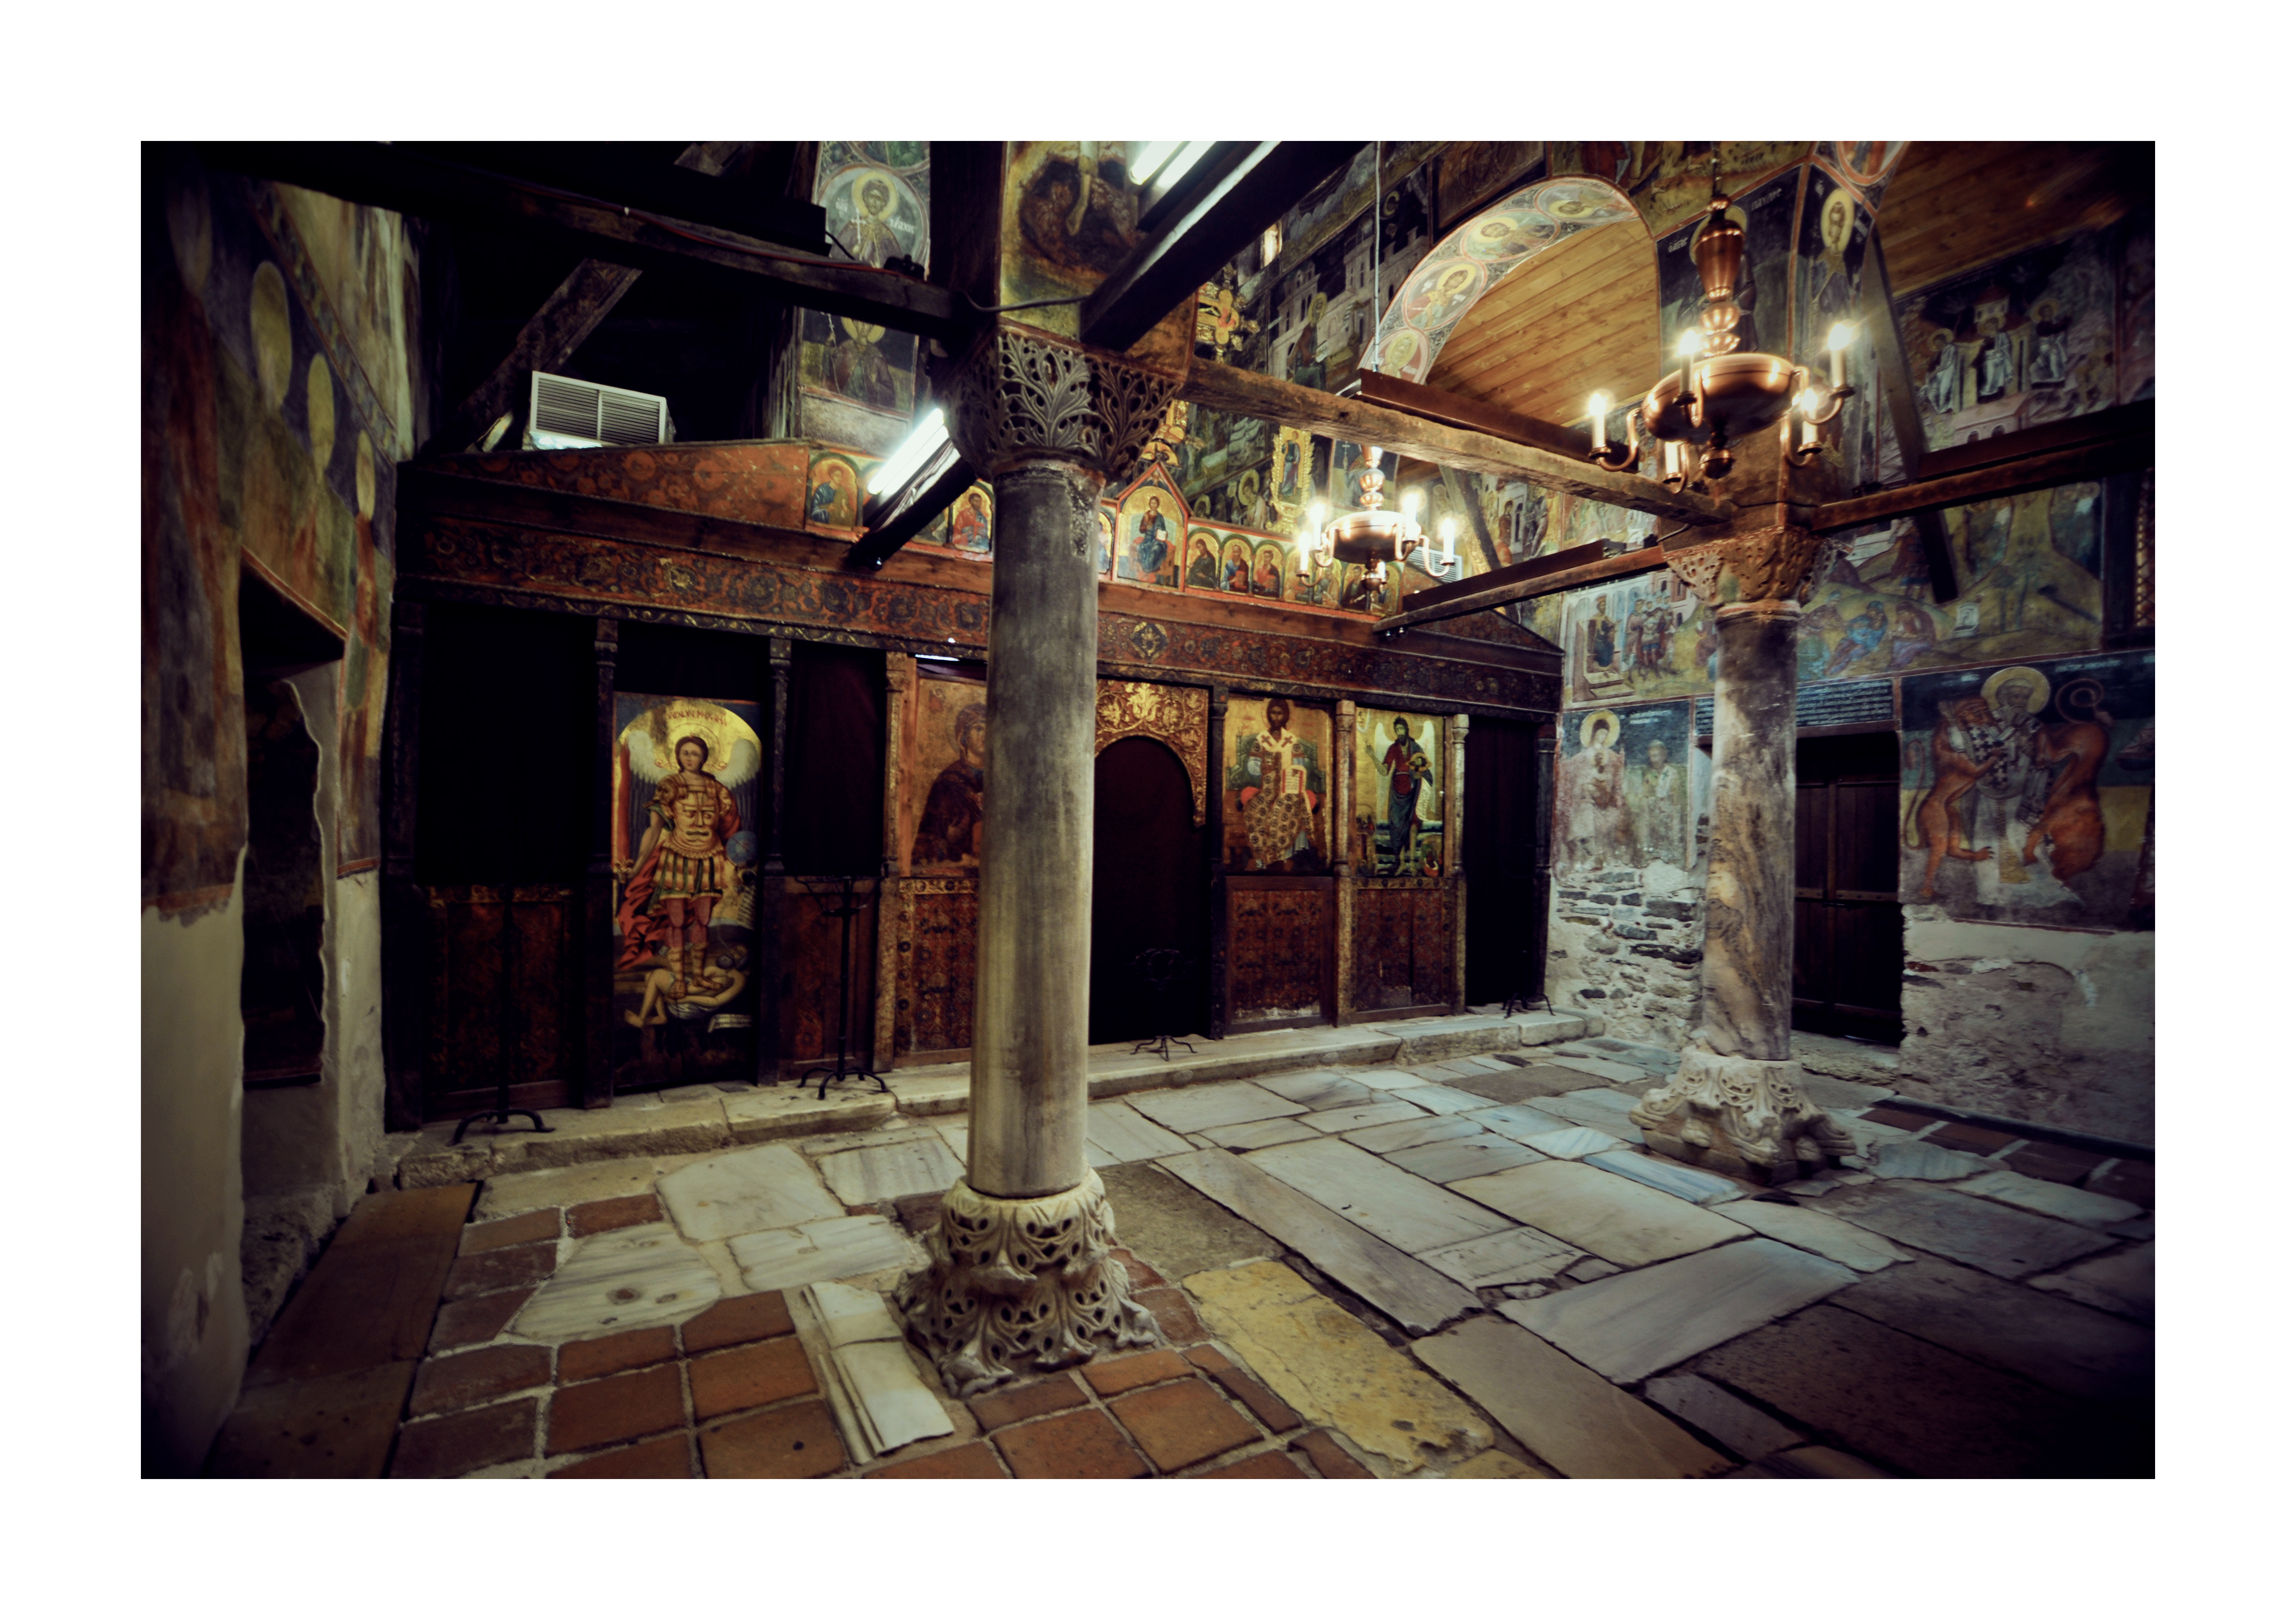
sea, coast, architecture, mansion, interior, europe, arch, column, museum, property, church, black, painting, interior design, capital, art, cool image, iconography, europa, fisheye, history, christianity, orthodox, nave, unesco, eastern, basilica, fresco, estate, apse, murals, icon, worldheritage, icons, bulgaria, burgas, screenshot, byzantine, biserica, arhitectura, orthodoxy, iconografie, icoana, eikn, iconostas, iconostasis, ortodoxa, fresca, frescoes, capitel, byzantium, nesebar, bulgarian, nessebar, mesembria, muzeu, nesebur, svetistefan, churchofststephen, threenave, coloana, spolia, modern art